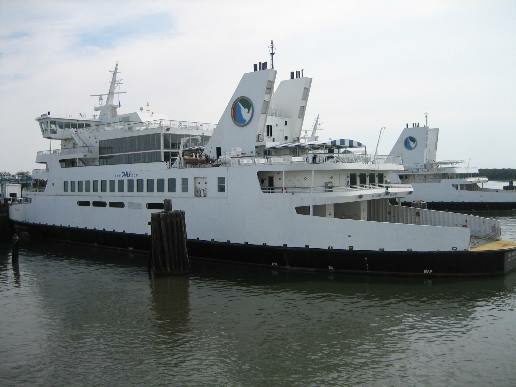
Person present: No